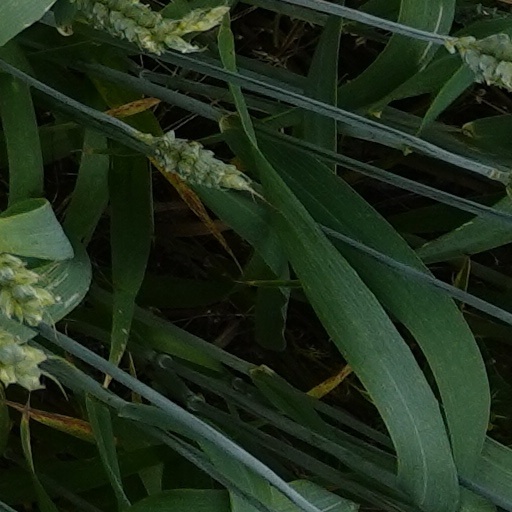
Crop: wheat